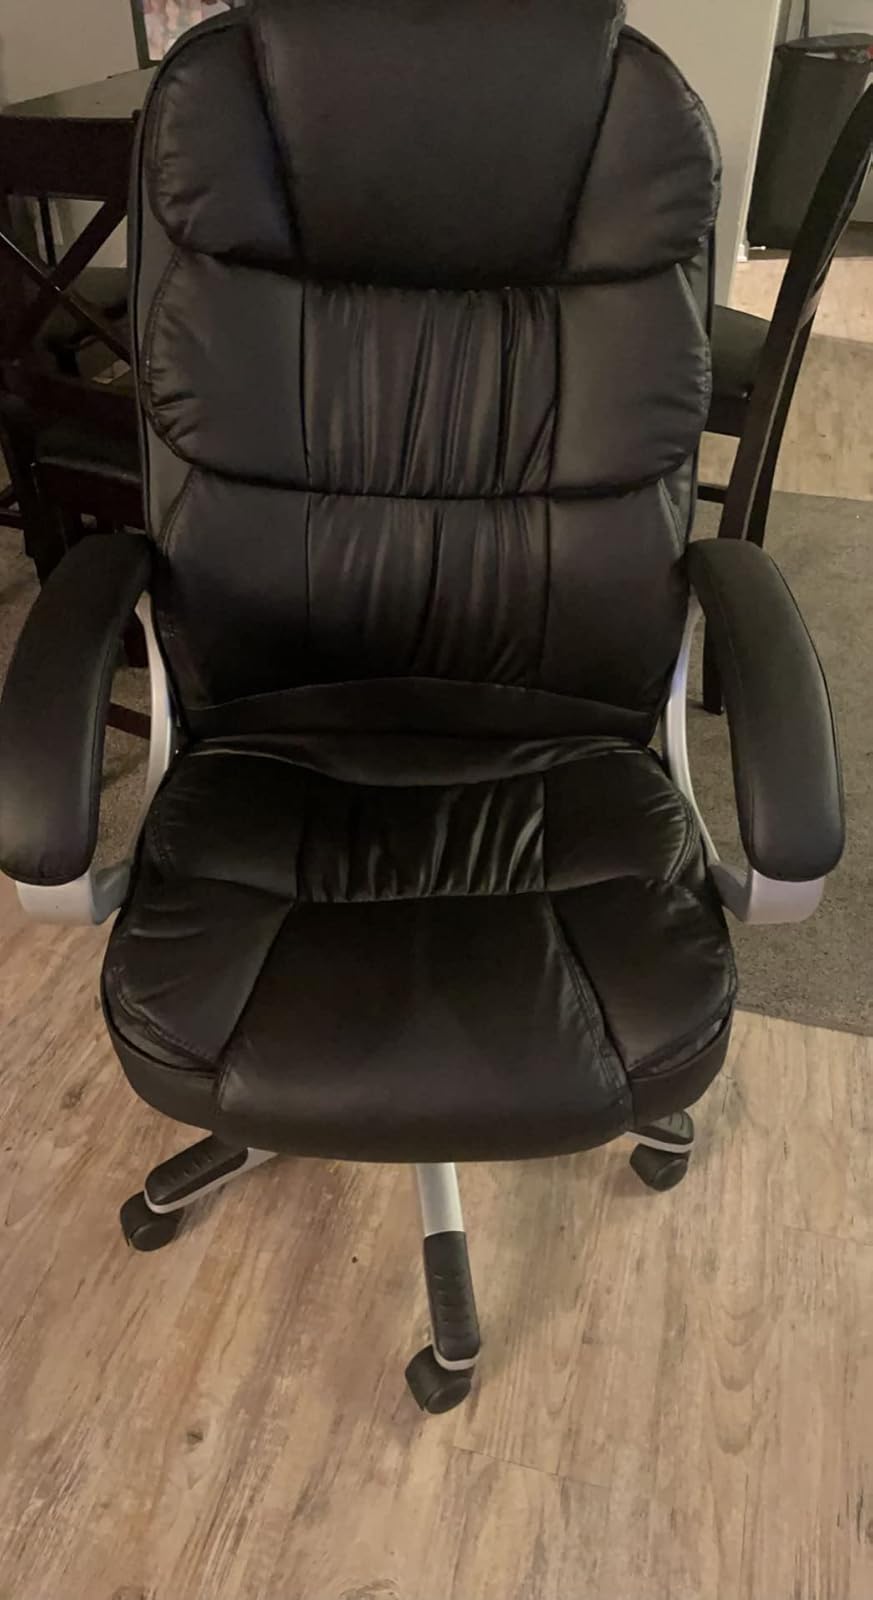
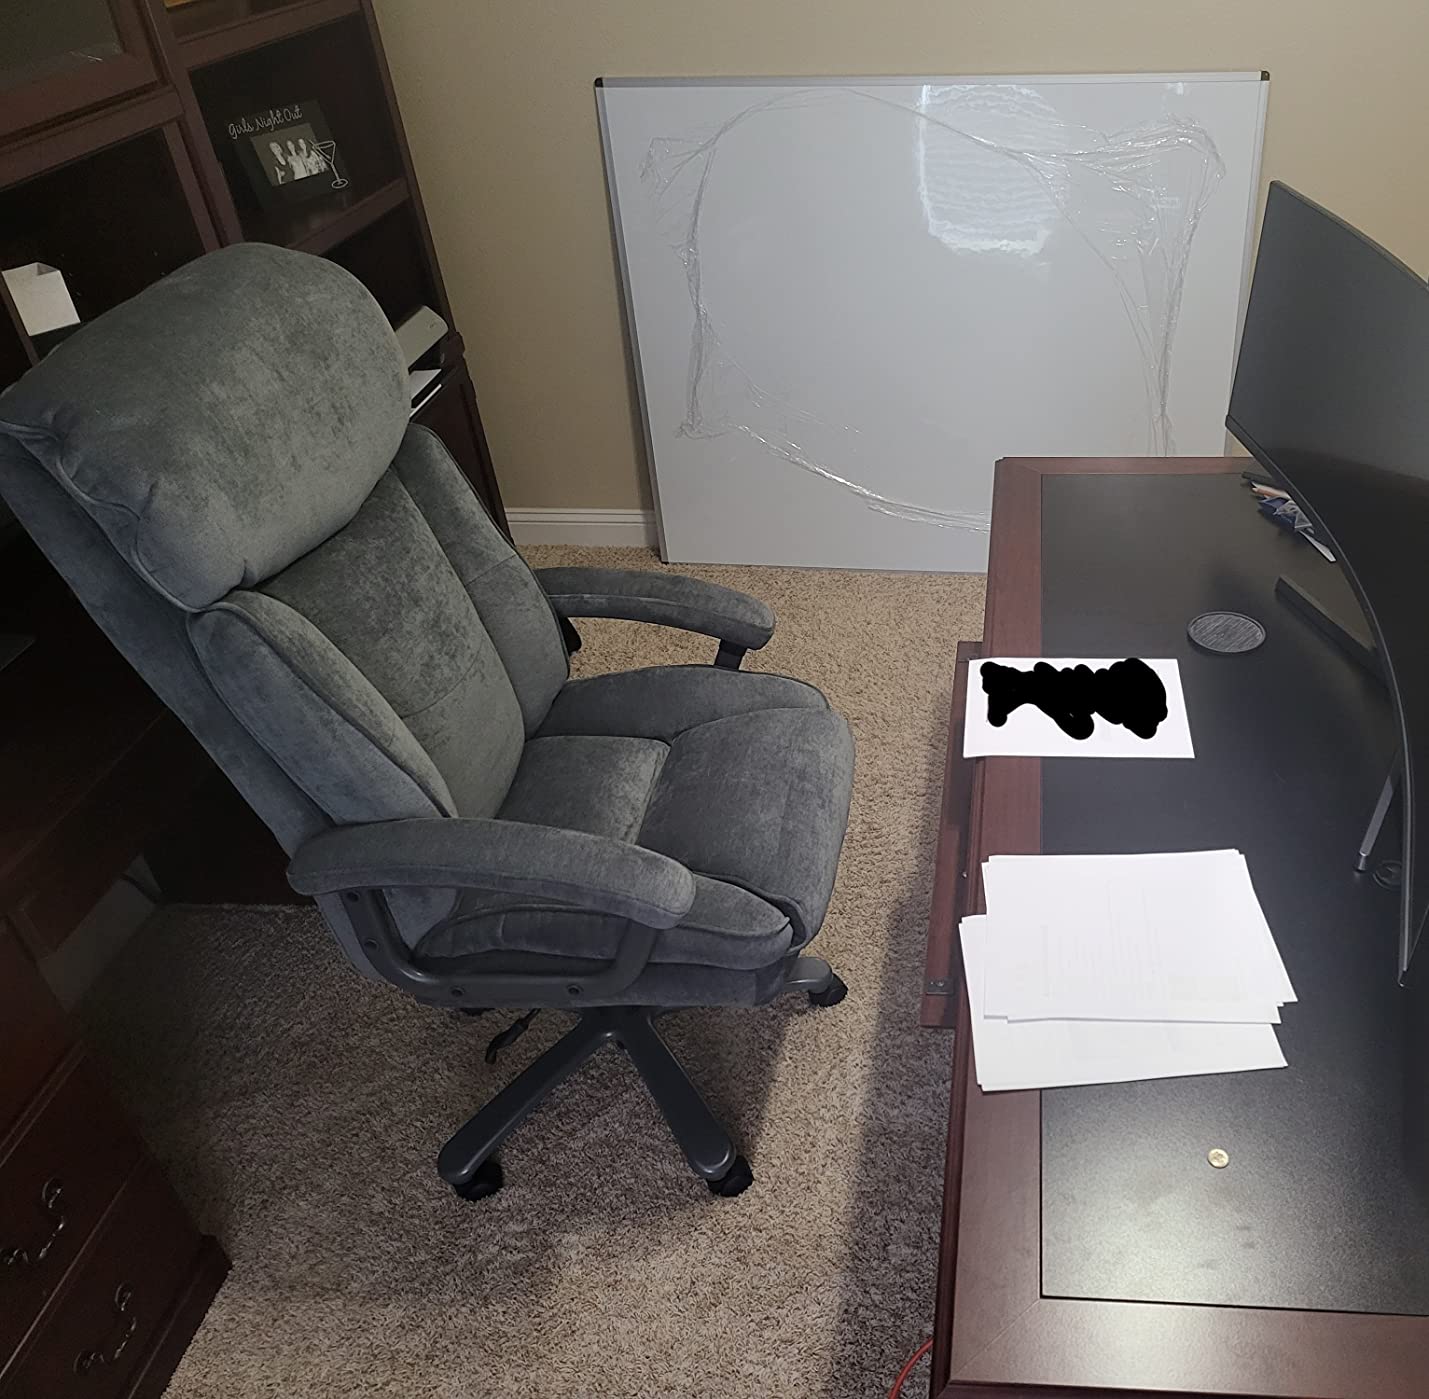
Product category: items_chair
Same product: no